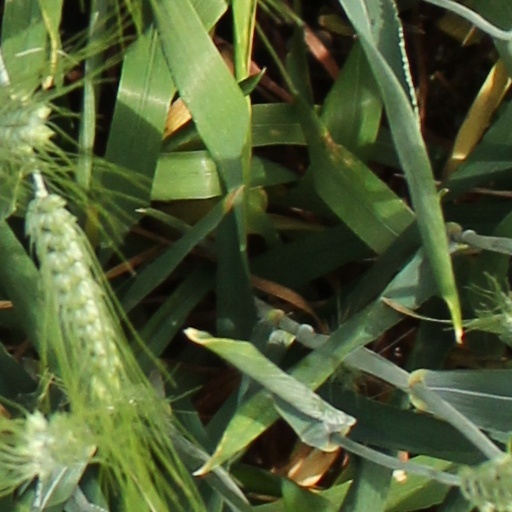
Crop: wheat